Ruwayda

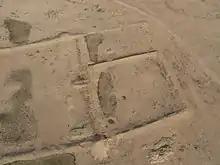
Archaeological site of Ruwayda

Ruwayda is a ruined town in northern Qatar. Extending over a length of 2.5 km along the coastline, it constitutes one of Qatar's largest archaeological sites as well as containing its largest fort. The town was likely inhabited from the 1500s to the late 1700s.